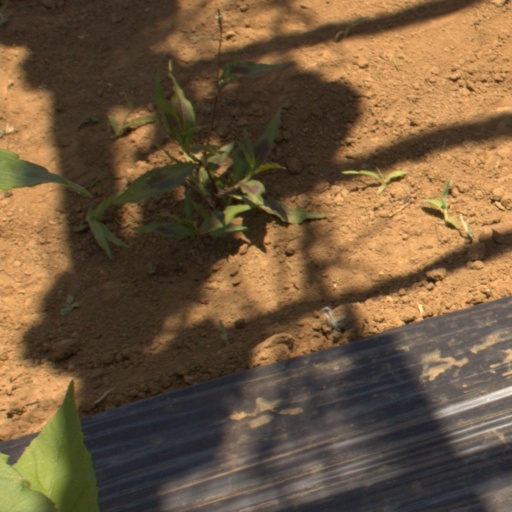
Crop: Jerusalem artichoke